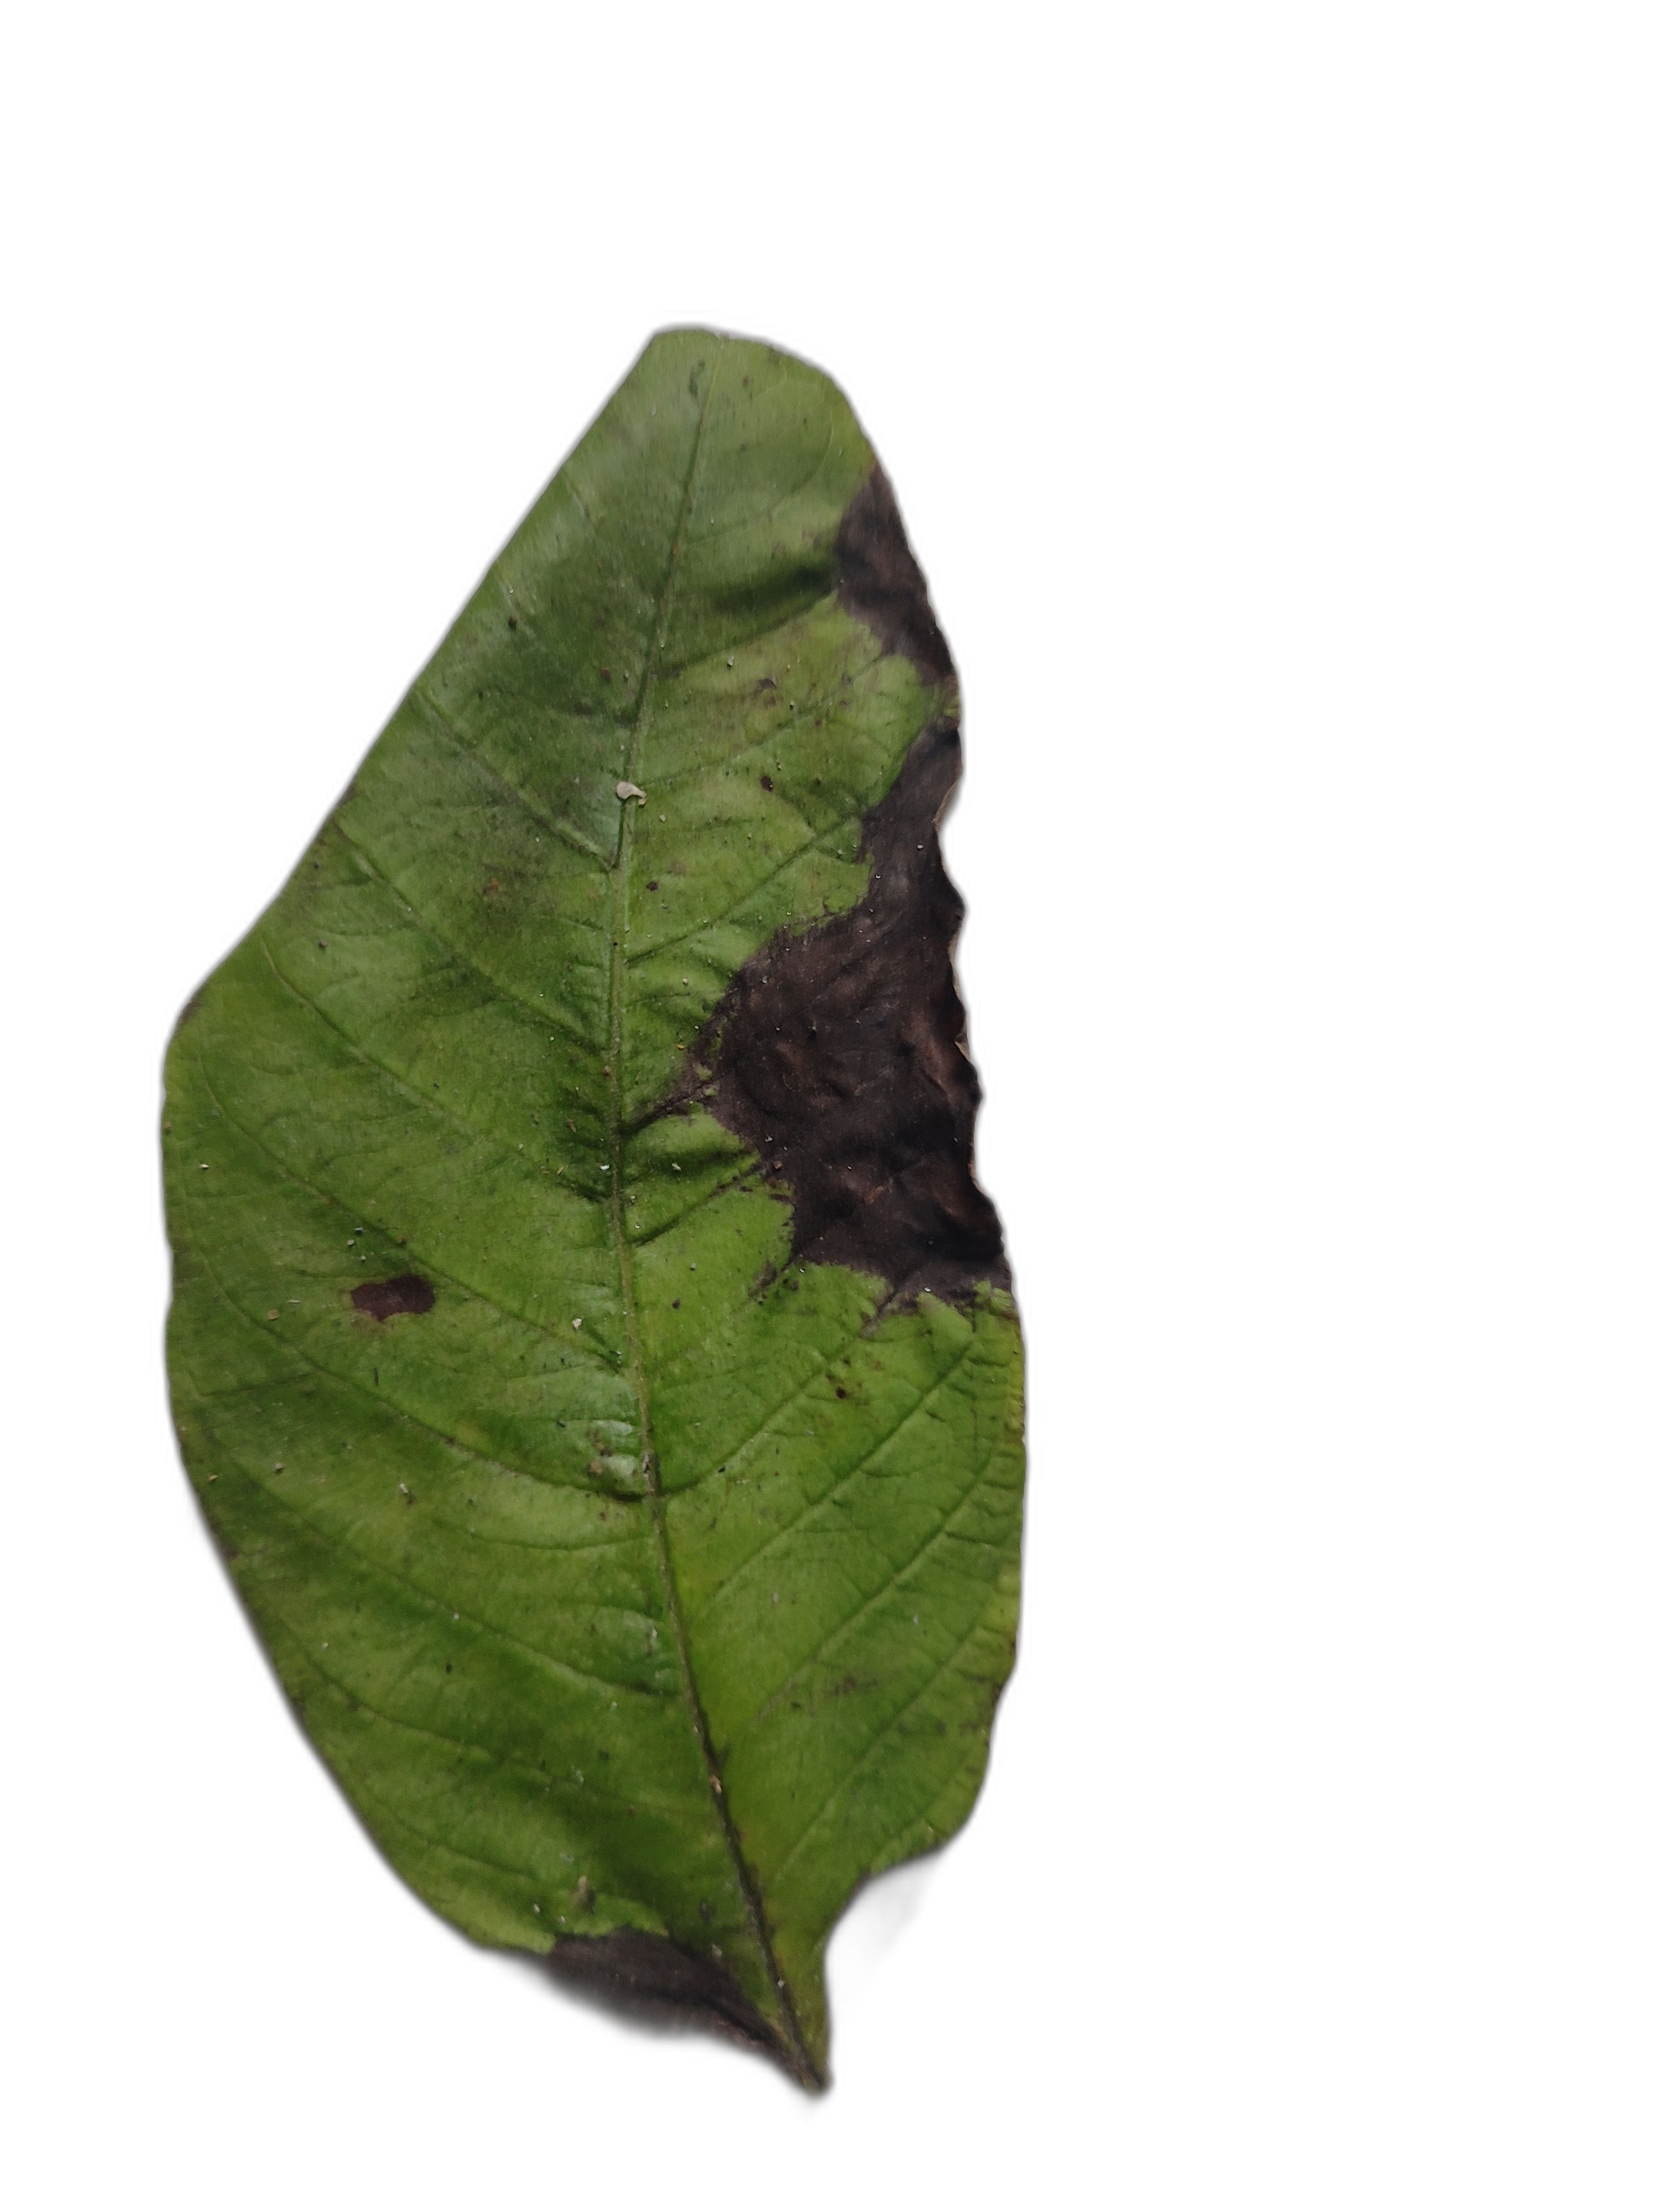
Plant part: leaf
Disease: Canker